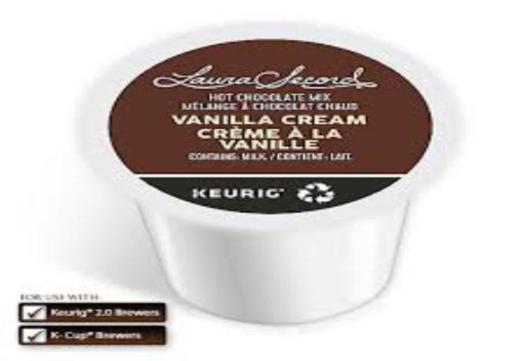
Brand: laura secord chocolates
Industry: Food